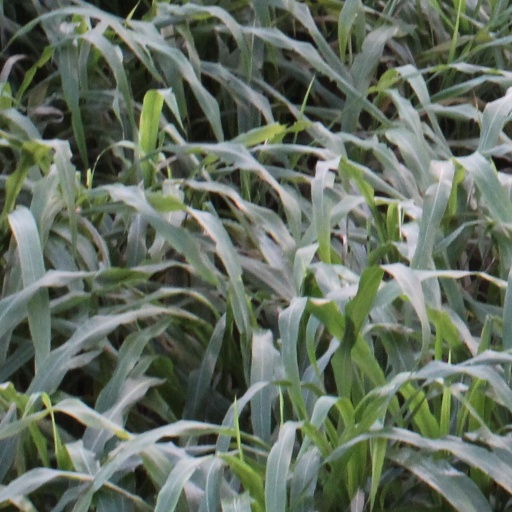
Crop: sorghum